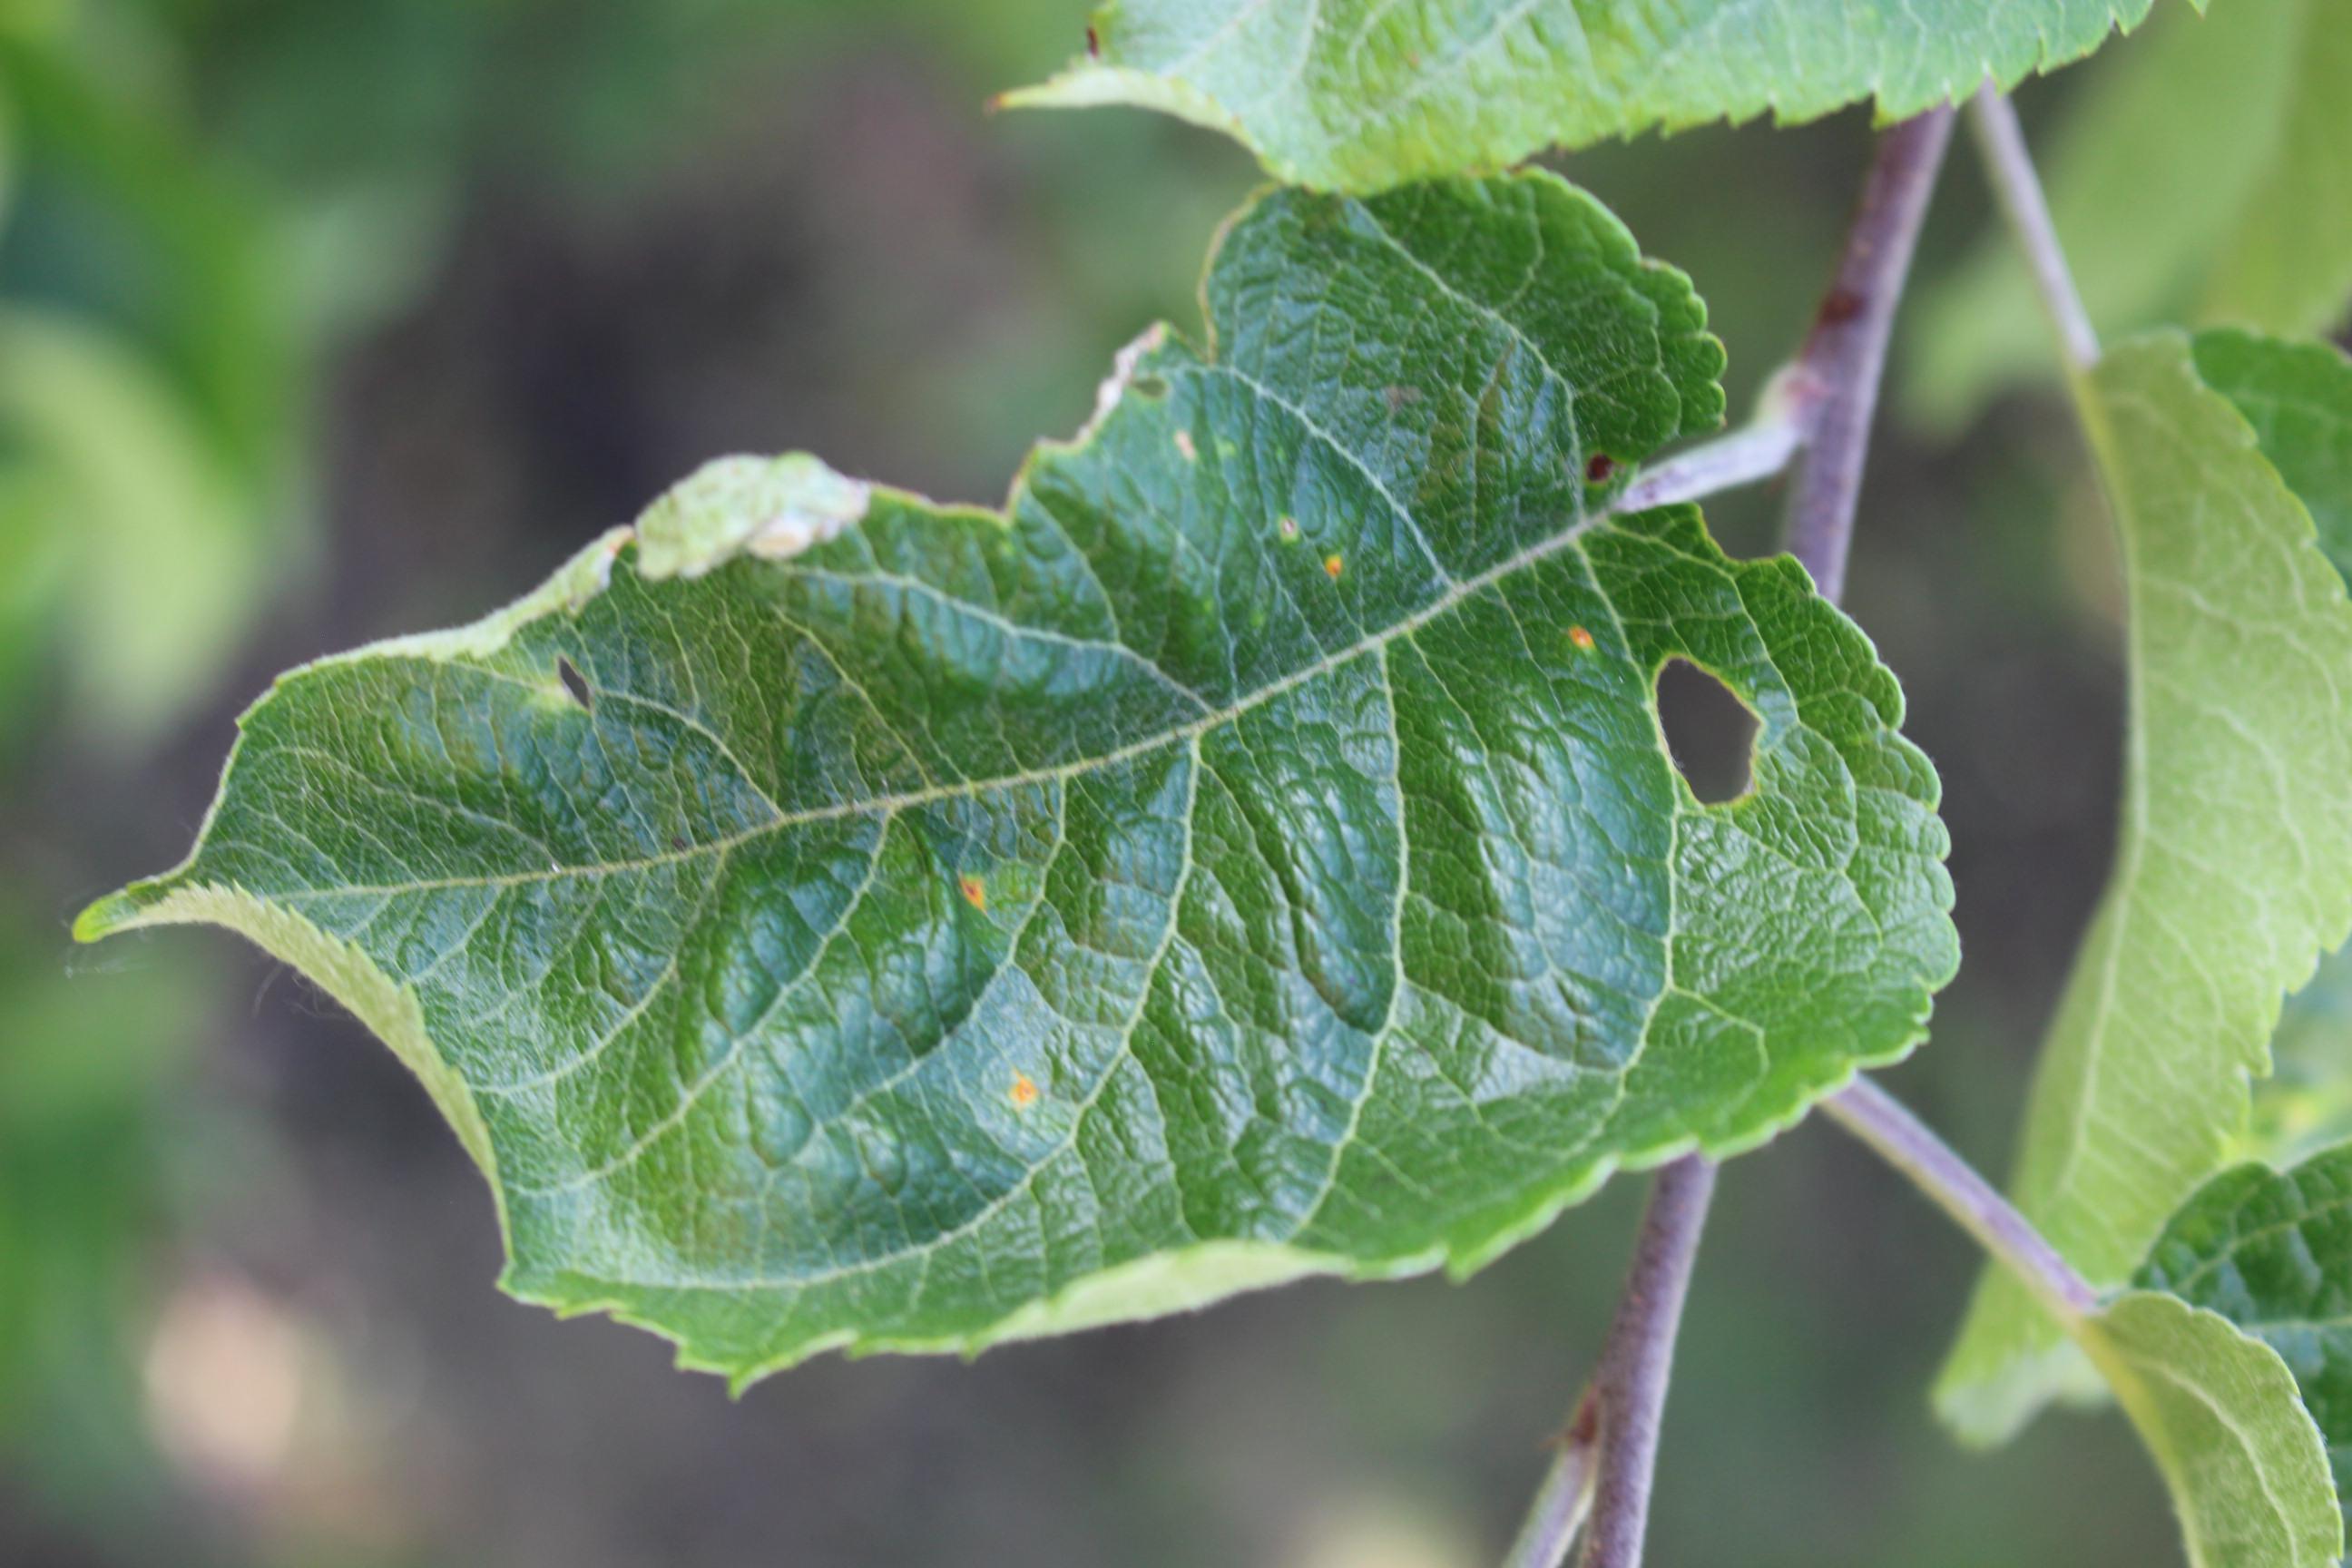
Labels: rust